Holy Trinity Church, Rudgwick

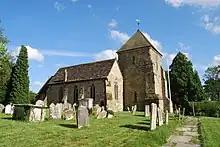
The church from the north west

Holy Trinity Church is the Anglican parish church of Rudgwick, a village in the Horsham district of West Sussex, England.